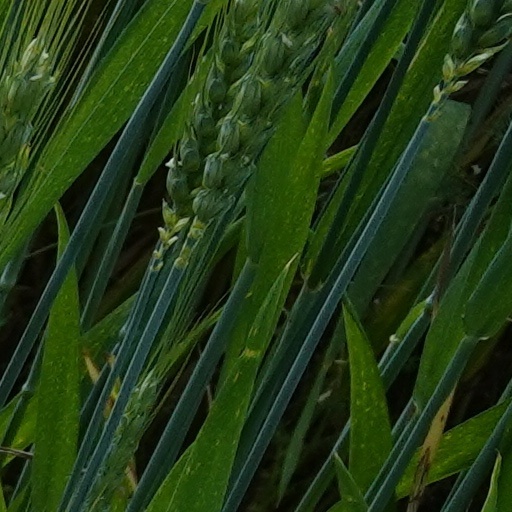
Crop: wheat